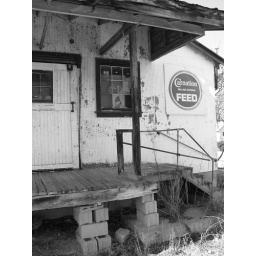
Old building along the Camp Chase Railroad in Galloway, Ohio. (converted to black &amp;amp; white)